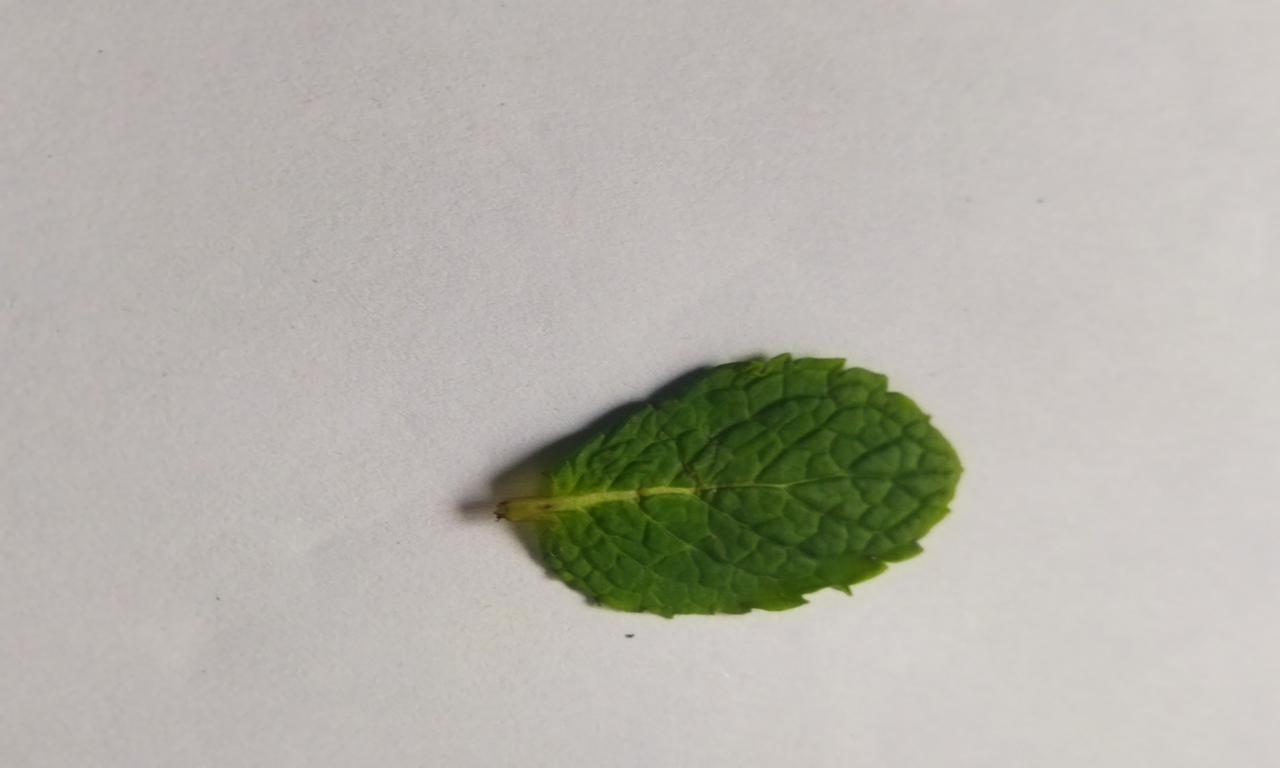
Label: Fresh